Coat

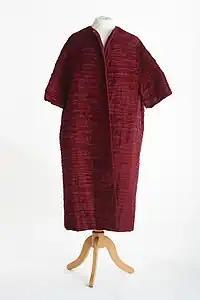
Color photograph of a burgundy-colored, very loose fitting coat that opens down the middle, reaches the wearer's knees and has short loose-sleeves that stop before the elbow. There is a rough appearance to the texture of the cloth.

The terms "coat" and "jacket" are both used around the world. The modern terms "jacket" and "coat" are often used interchangeably as terms, although the term "coat" tends to be used to refer to longer garments.